First Hundred Years' War

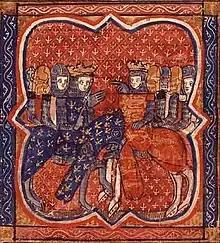
Philip Augustus (left) and Richard the Lionheart (right) at the Third Crusade

In 3 September 1189, Richard the Lionheart was crowned King of England in Westminster Abbey inheriting his father's vast territories and still commanding much more power than the Capetian monarchy, remaining no less a threat to the Capetians. After the coronation, Richard immediately left for the Third Crusade alongside King Philip.